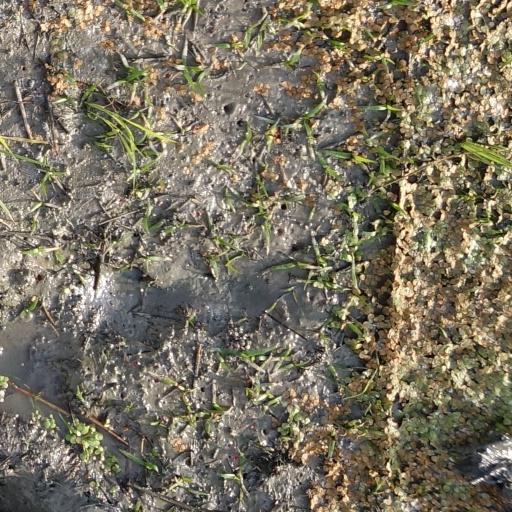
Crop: rice